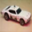
Label: automobile